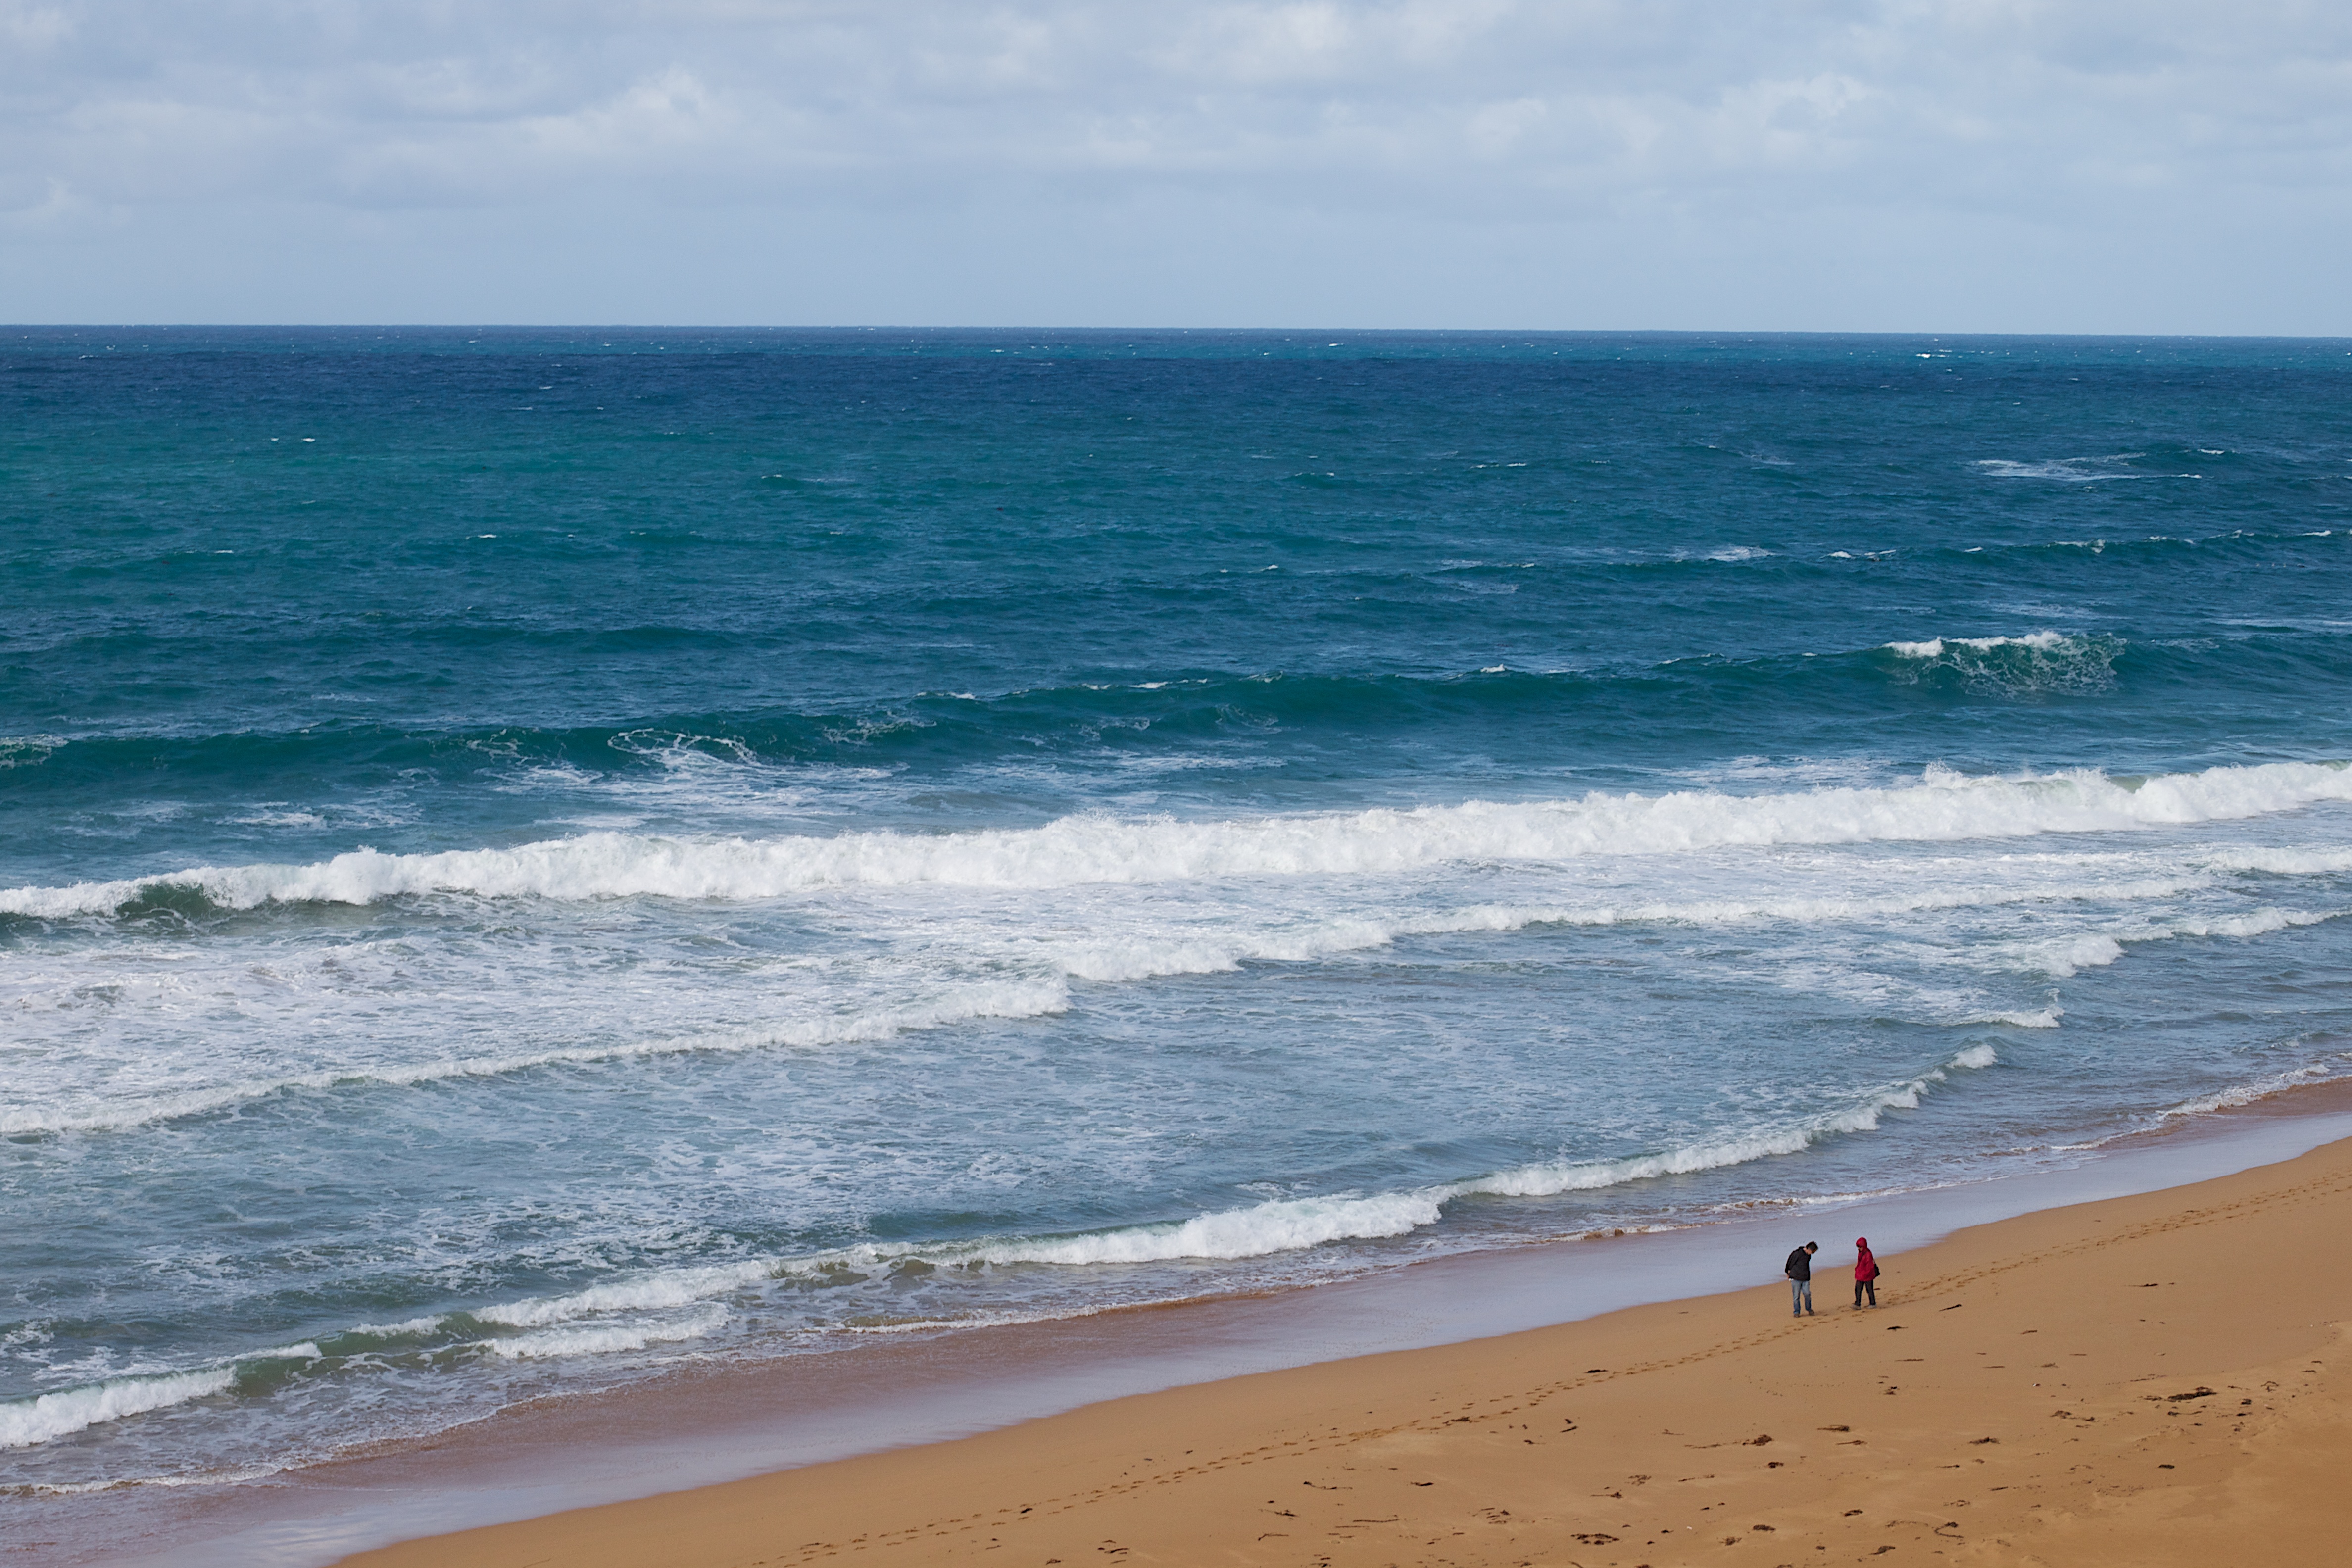
beach, sea, coast, sand, ocean, horizon, shore, wave, vacation, body of water, auodyssey, cape, wind wave